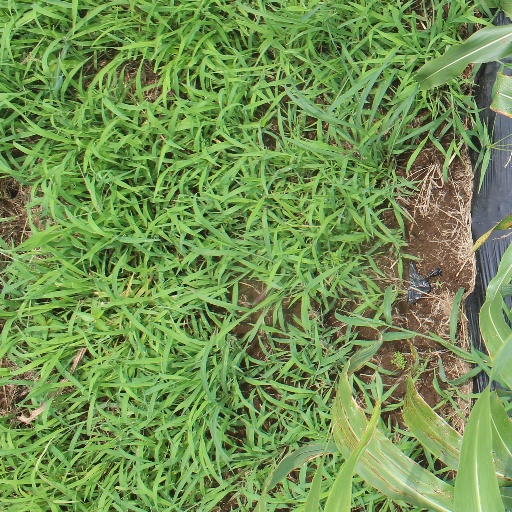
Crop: sorghum